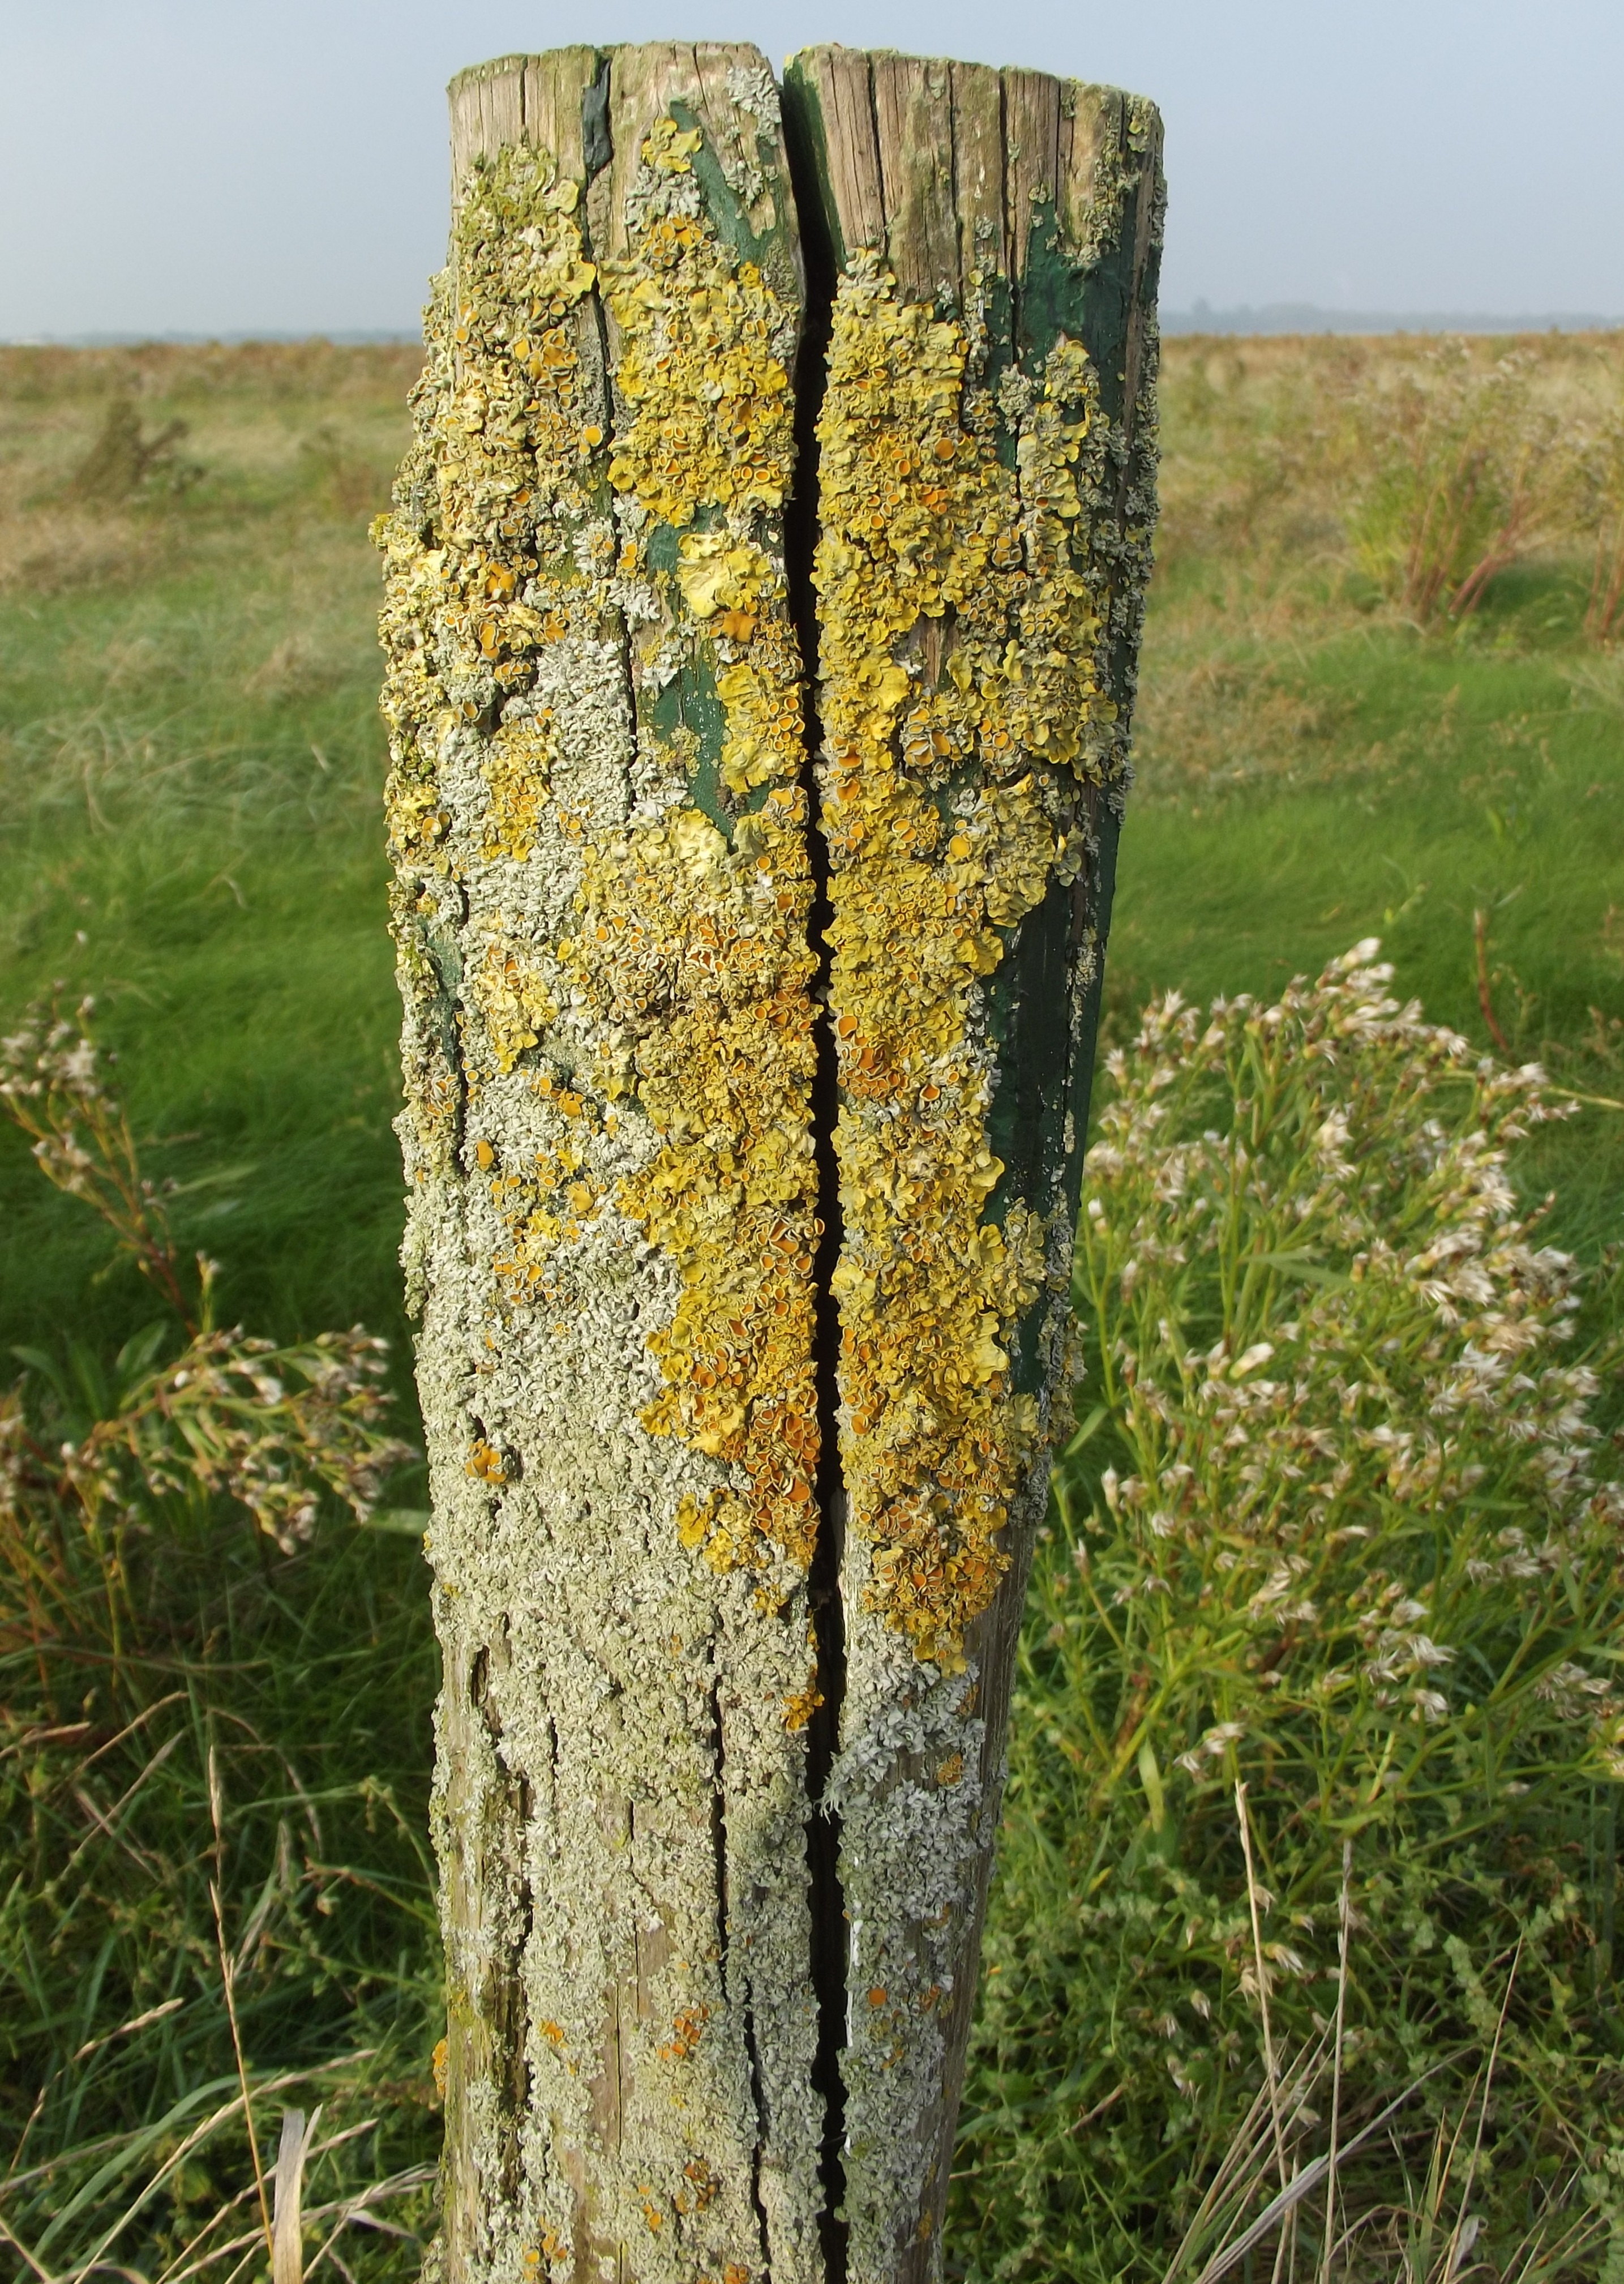
tree, grass, rock, plant, wood, flower, trunk, old, formation, pile, terrain, flora, weave, geology, ecosystem, monolith, flowering plant, grass family, plant stem, woody plant, land plant, grenzpfahl